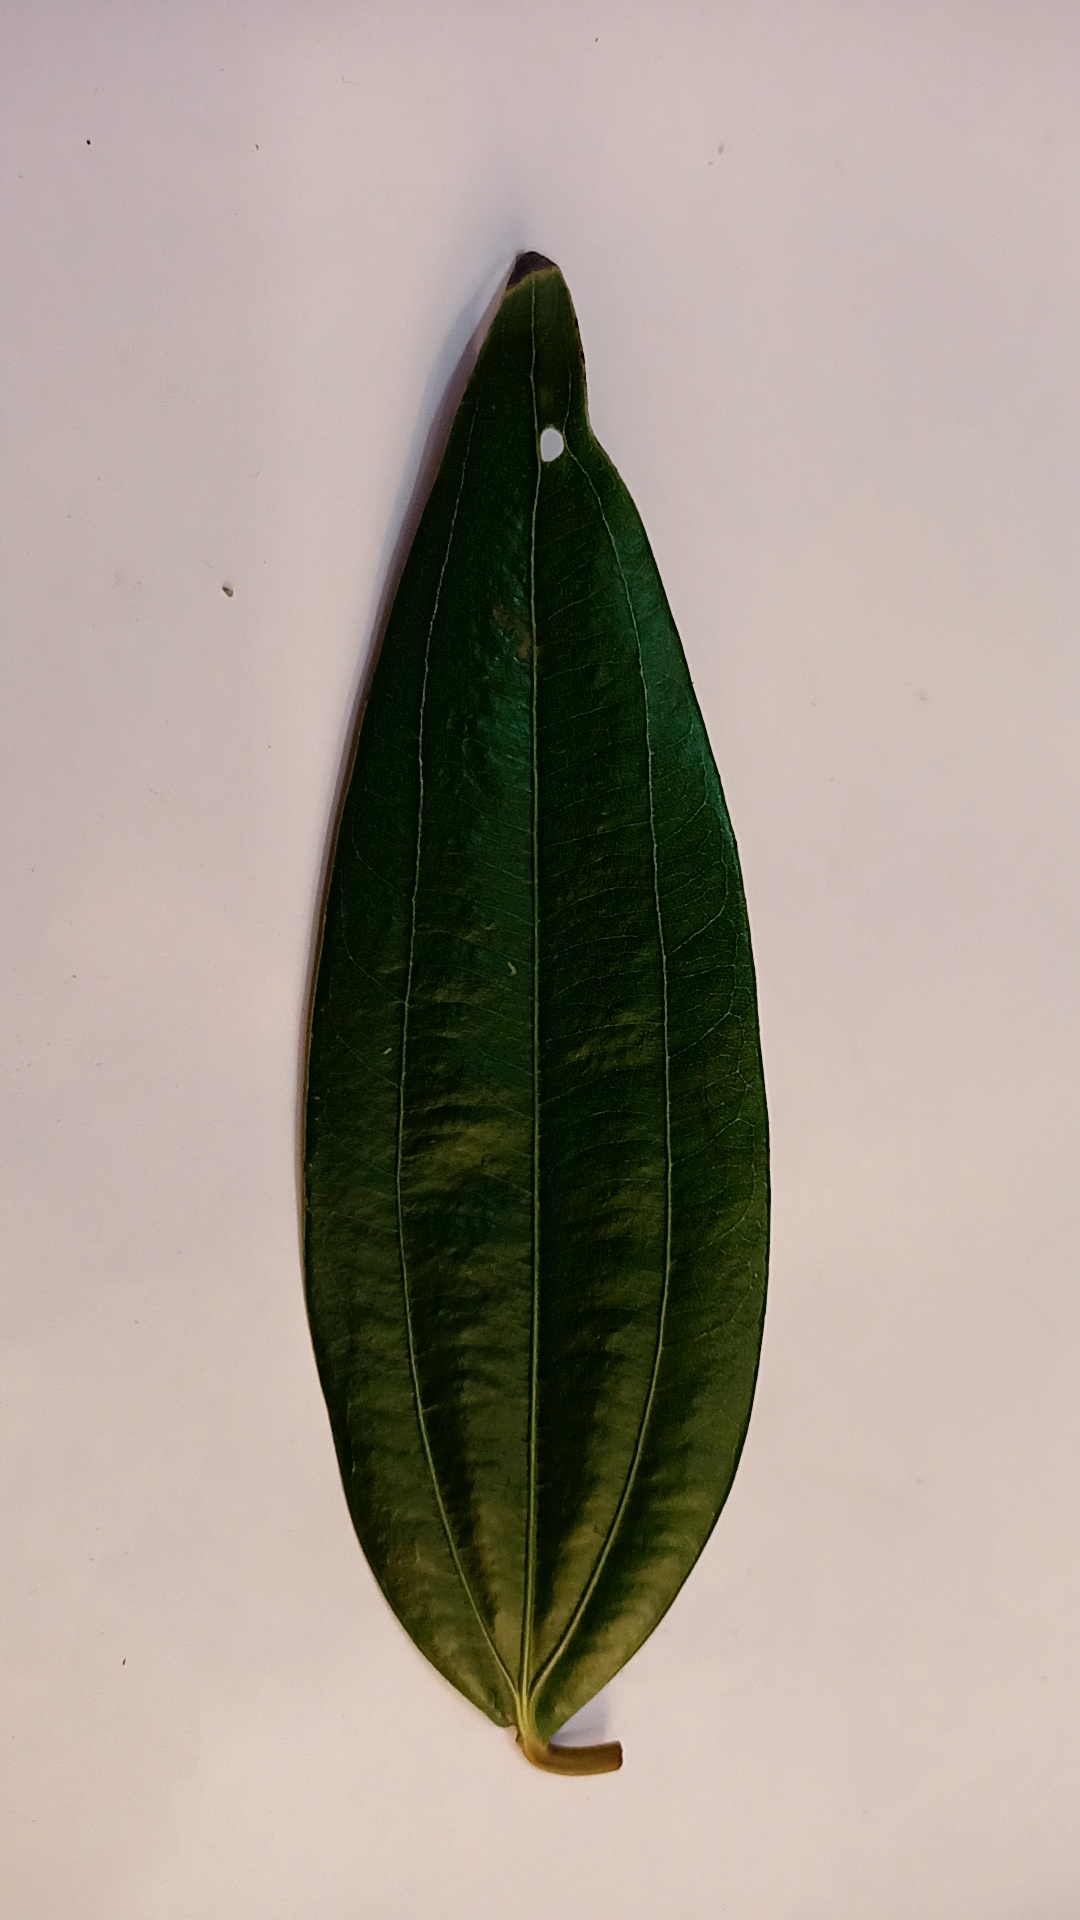
Label: Disease